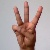
The image shows a hand gesture representing the letter 'W' in Indian Sign Language.